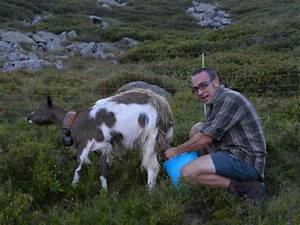
Label: sheep